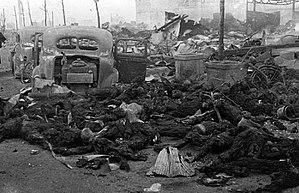
Les bombardements de Tokyo sont une opération militaire américaine d'envergure sur la capitale japonaise qui eut lieu en février, mars et mai 1945. Le nombre de morts s'est élevé à plus de 100 000 personnes. L'utilisation intensive de bombes incendiaires de nuit sur des bâtiments construits en bois qui ne disposaient pas de caves où se réfugier explique le nombre important de victimes. Les bombardements furent plus meurtriers que l'explosion atomique de Nagasaki cinq mois plus tard.